Kassym-Jomart Tokayev

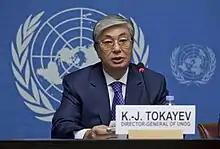

On 11 January 2007, Tokayev was appointed Deputy and Chairman of the Senate of Kazakhstan by Nursultan Nazarbayev. He was elected unanimously by the Senate deputies to the position. Tokayev emphasized that Kazakhstan was facing important tasks at this moment in history and pledged to make every effort to achieve the country's goals, including the strategy to place Kazakhstan among the top 50 most competitive states.